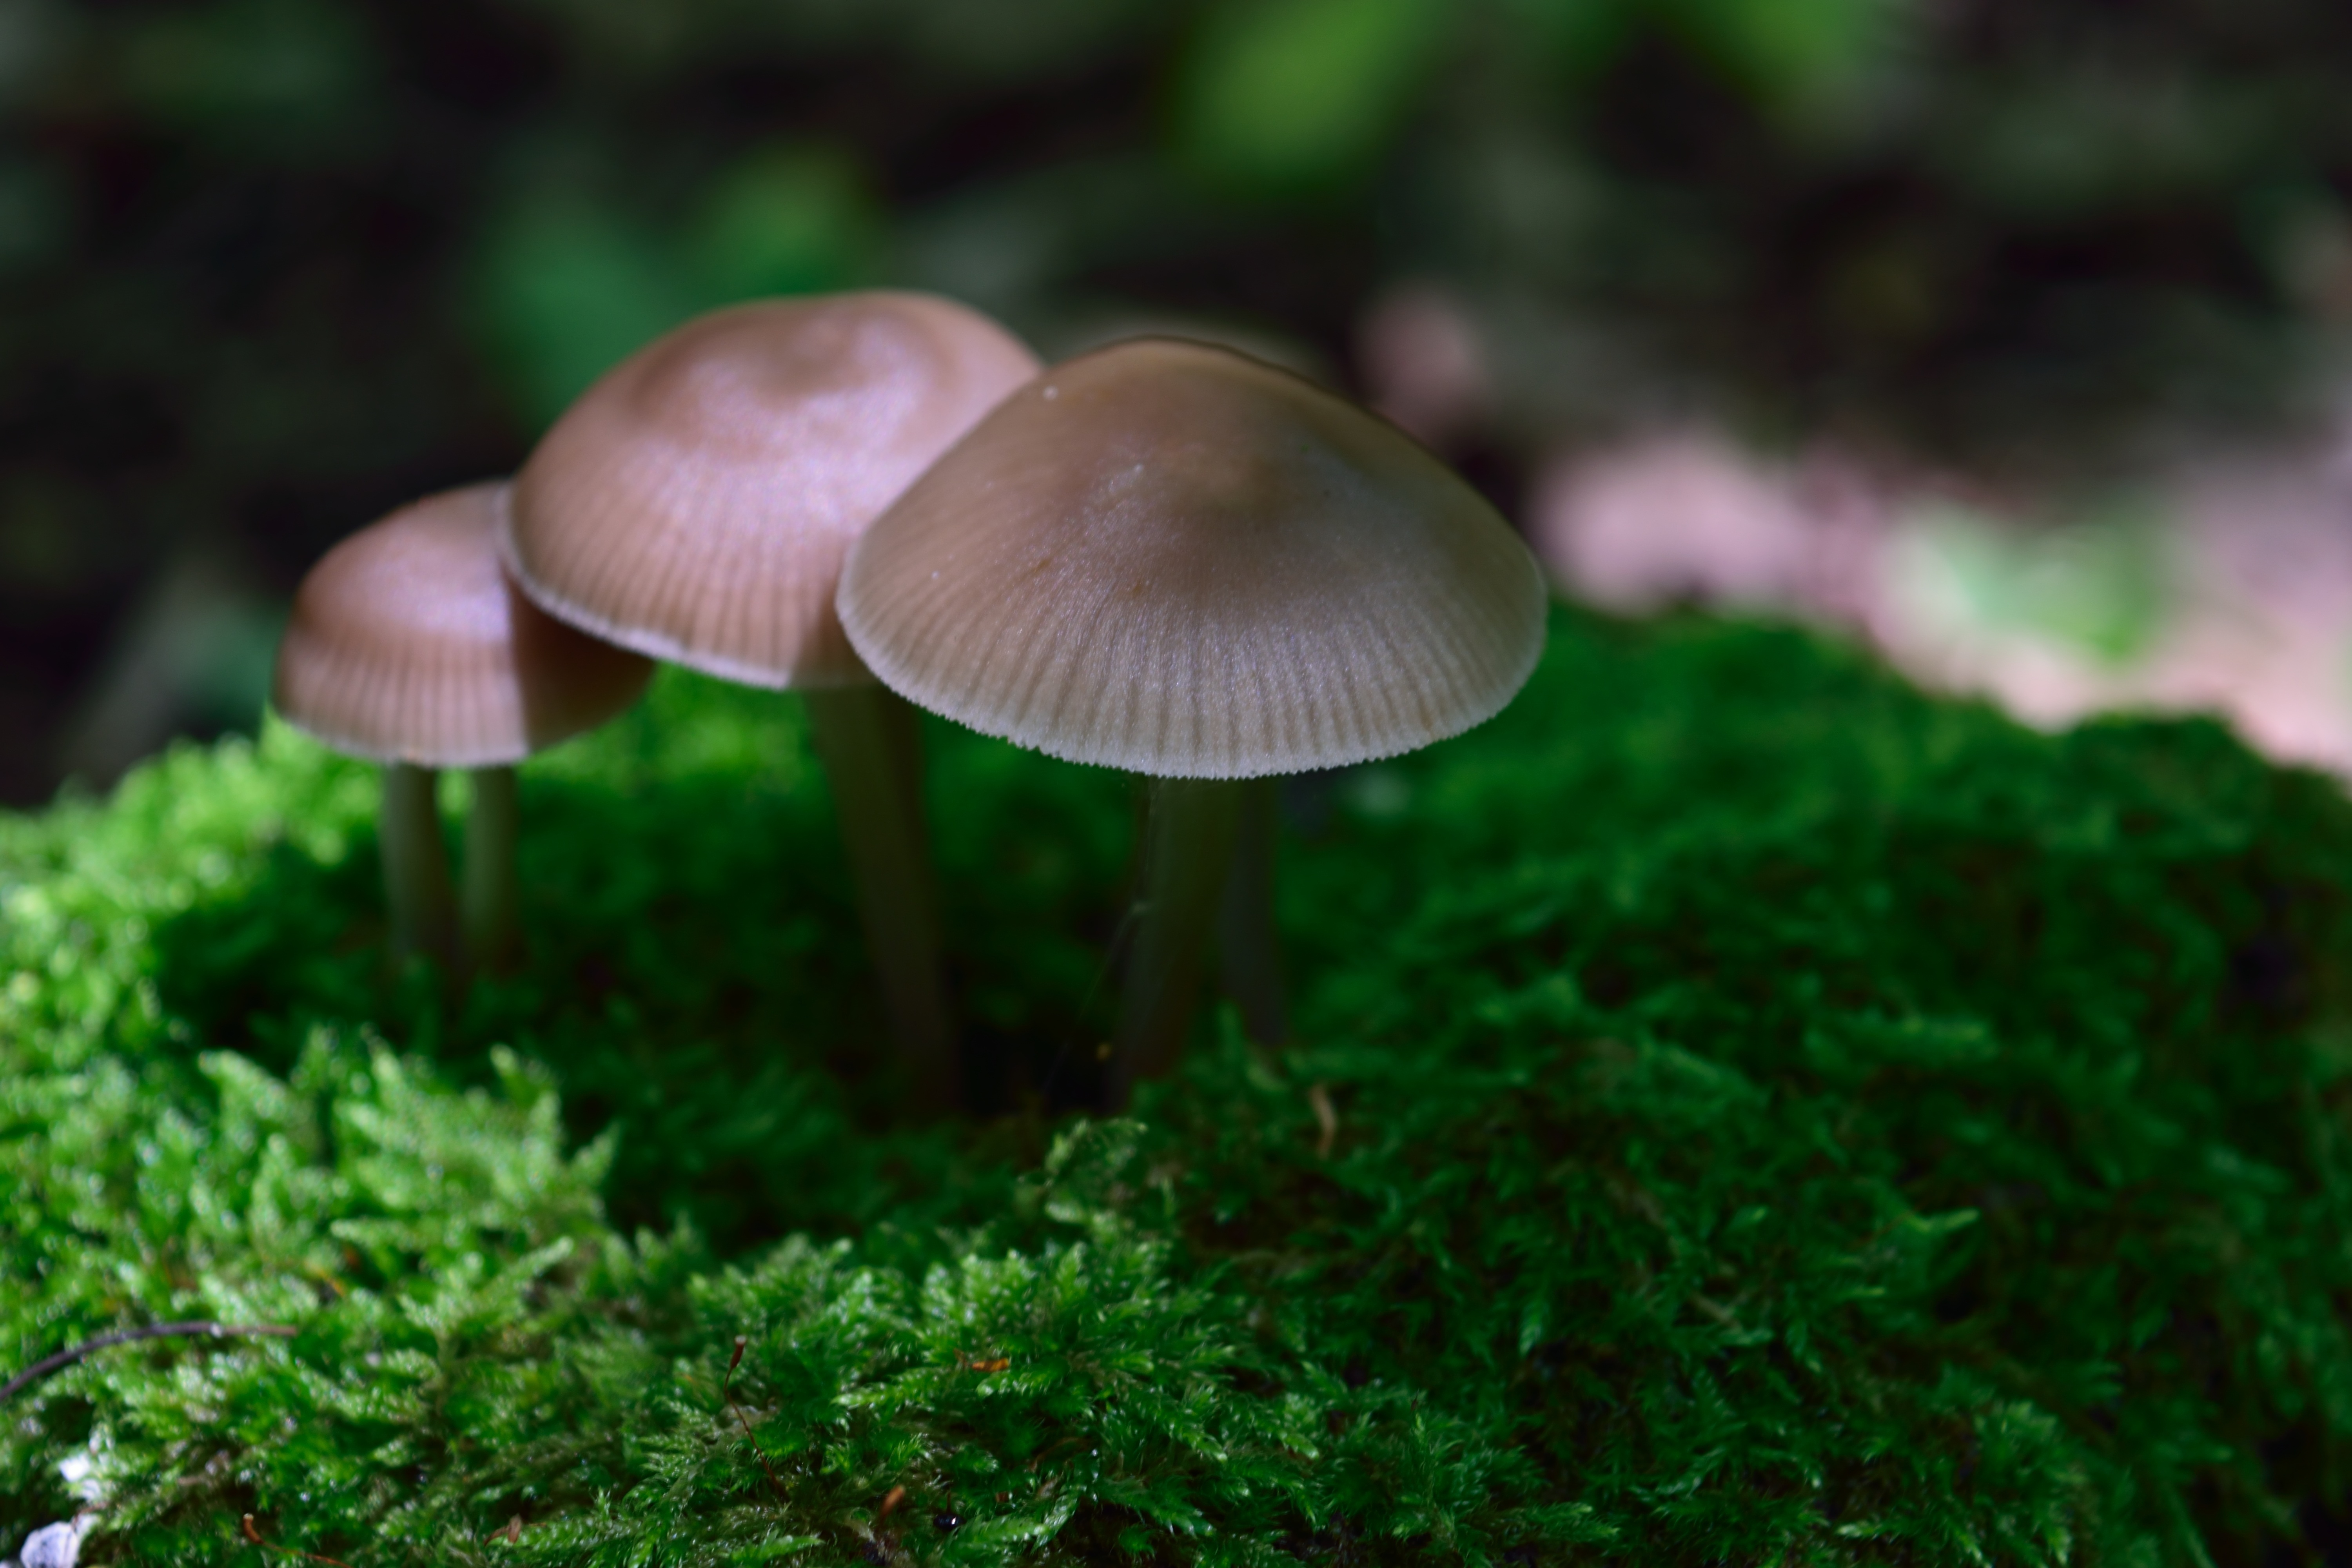
nature, forest, grass, lawn, leaf, green, soil, mushroom, fungus, carpet, story, woodland, sheds, macro photography, edible mushroom, medicinal mushroom, agaricaceae, penny bun